Ohlone

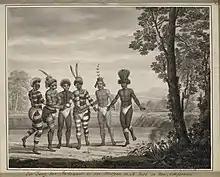
Ohlone dancers drawn by Wilhelm Gottlieb Tilesius von Tilenau

Researchers are sensitive to limitations in historical knowledge, and careful not to place the spiritual and religious beliefs of all Ohlone people into a single unified worldview. Due to the displacement of Indian people in the Missions between 1769 and 1833, cultural groups are working as ethnographers to discover for themselves their ancestral history, and what that information tells about them as a cultural group. Their religion is different depending on the band referred to, although they share components of their worldview.